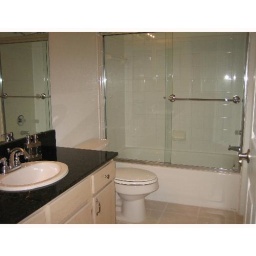
`Beautiful granite counter-tops in all bathrooms, with either glass shower door or European shower rods with upgraded shower heads